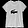
Label: T - shirt / top